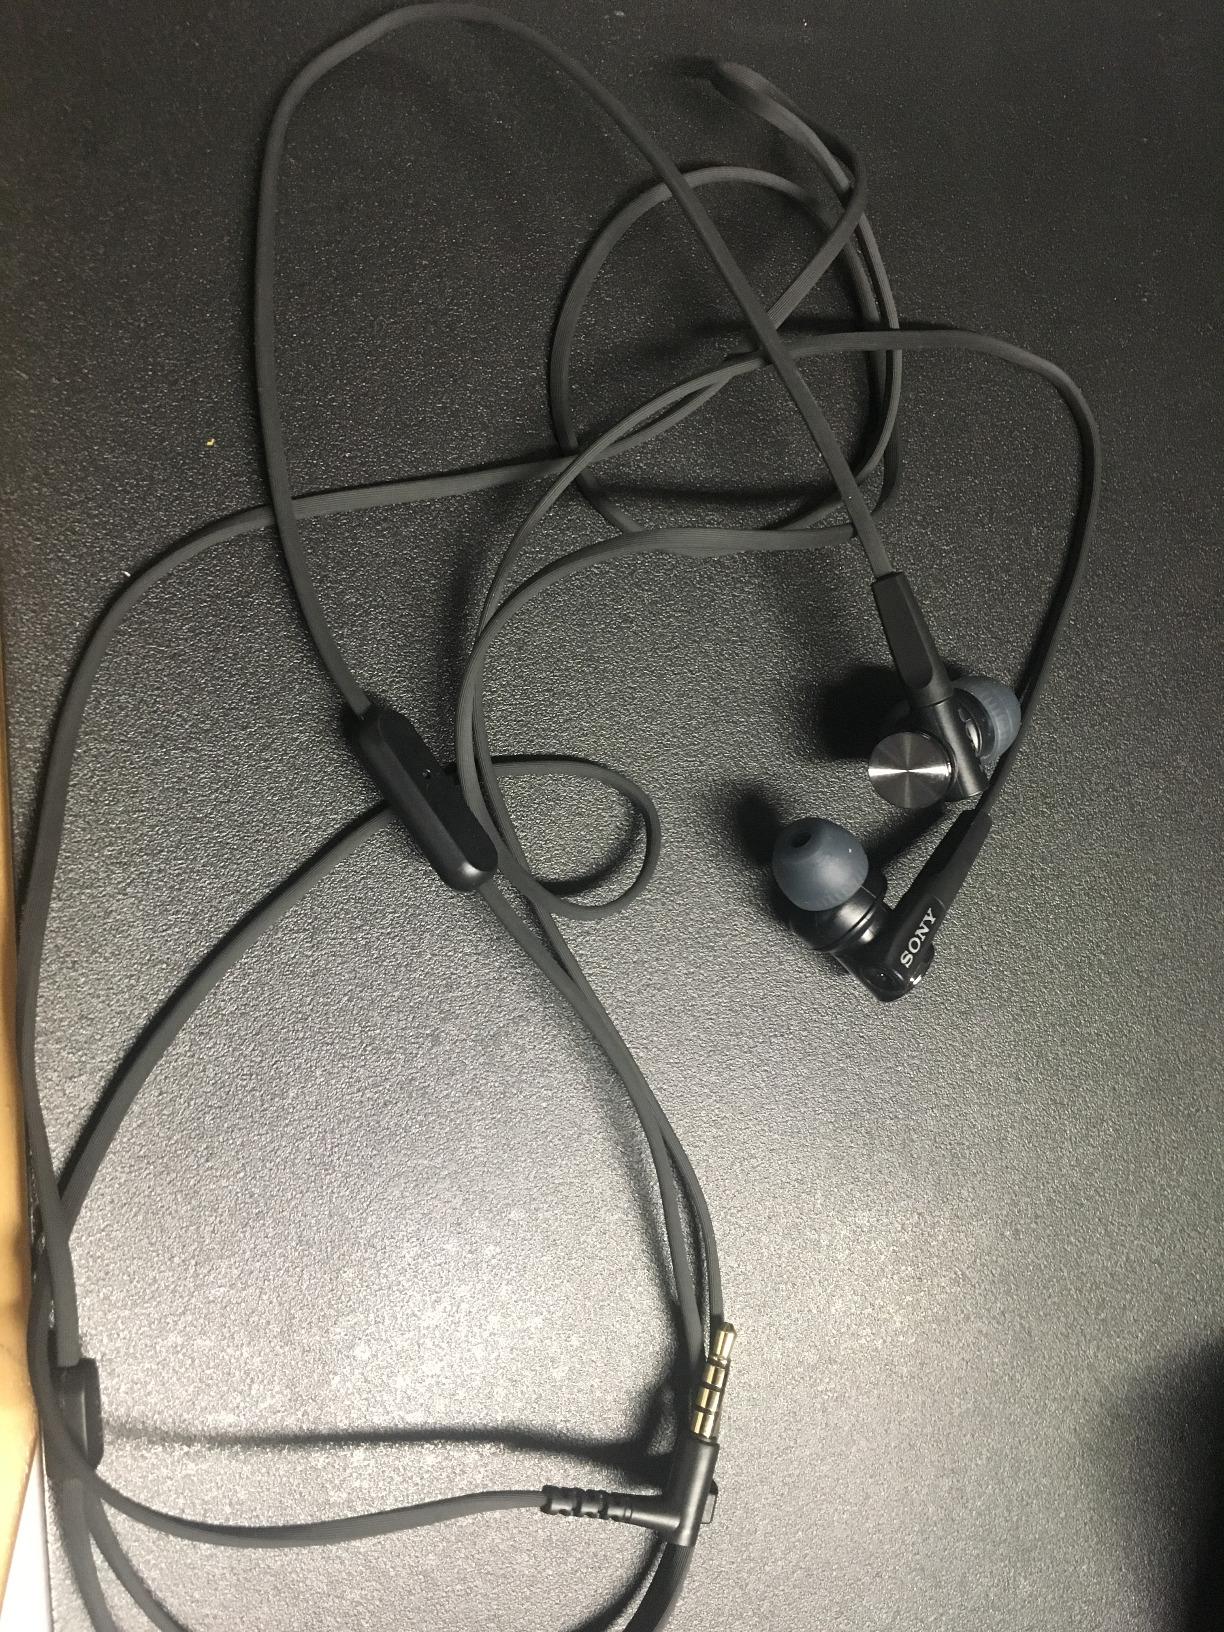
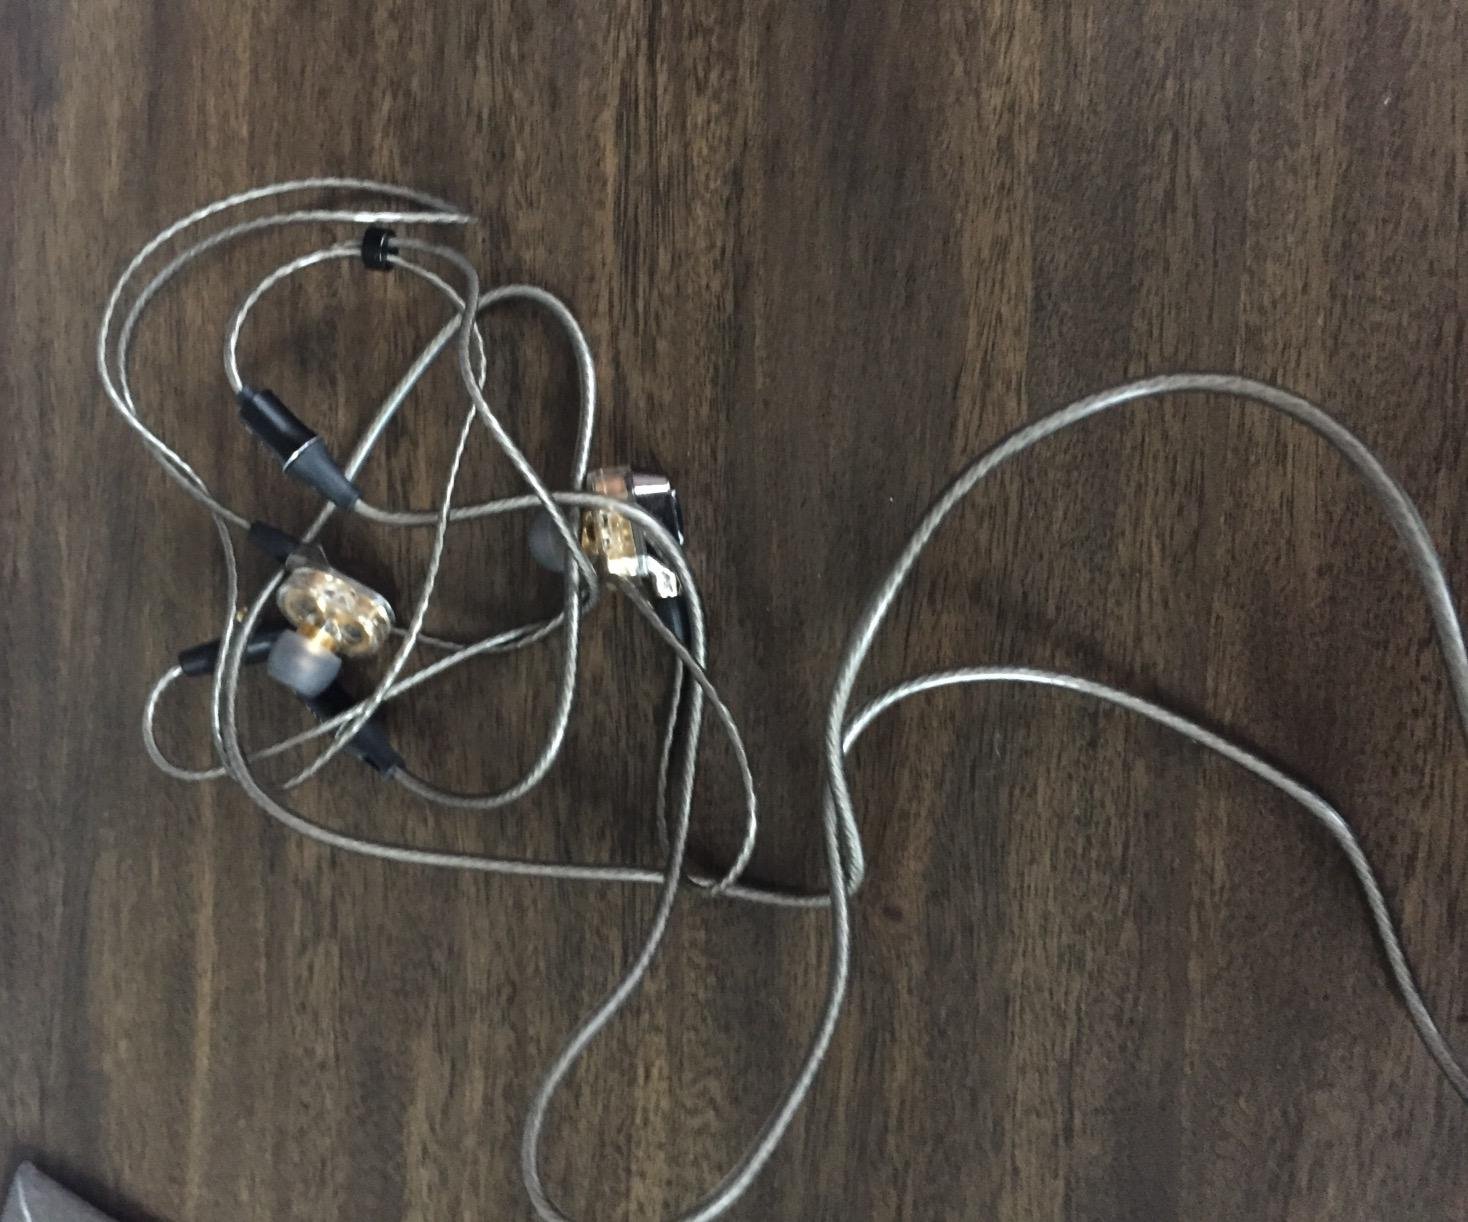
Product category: headphones
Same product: no